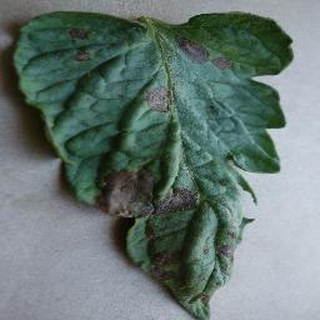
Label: tomato_early_blight